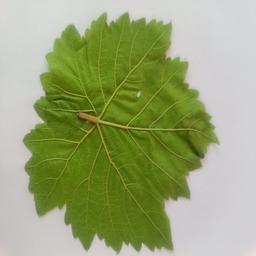
Label: Healthy Leaves